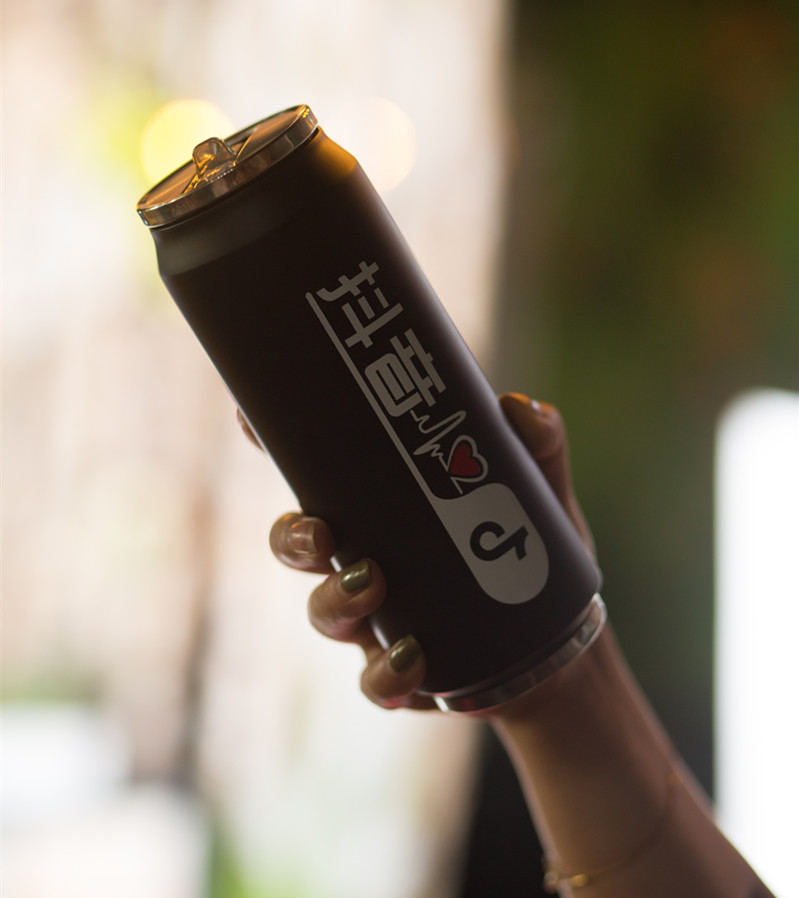
Label: metal